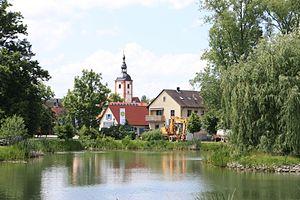
Markt Nordheim est une commune de Bavière, située dans l'arrondissement de Neustadt an der Aisch-Bad Windsheim, dans le district de Moyenne-Franconie.